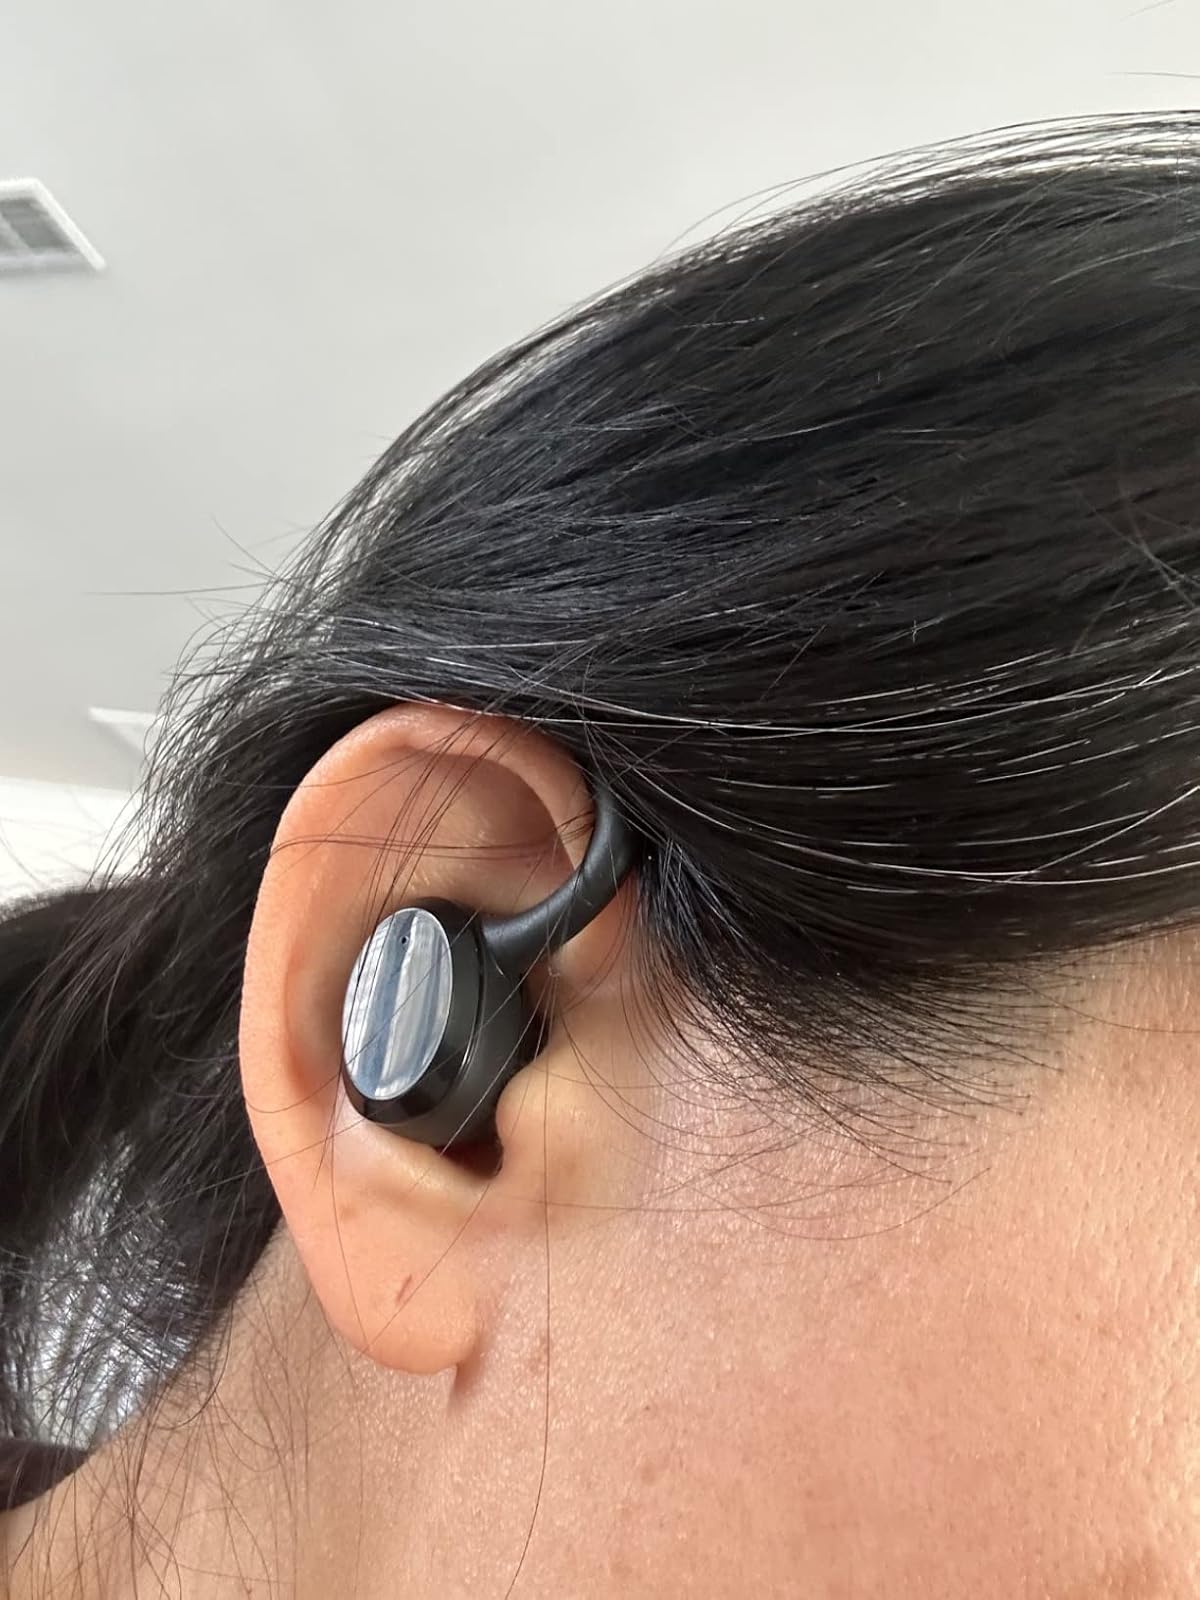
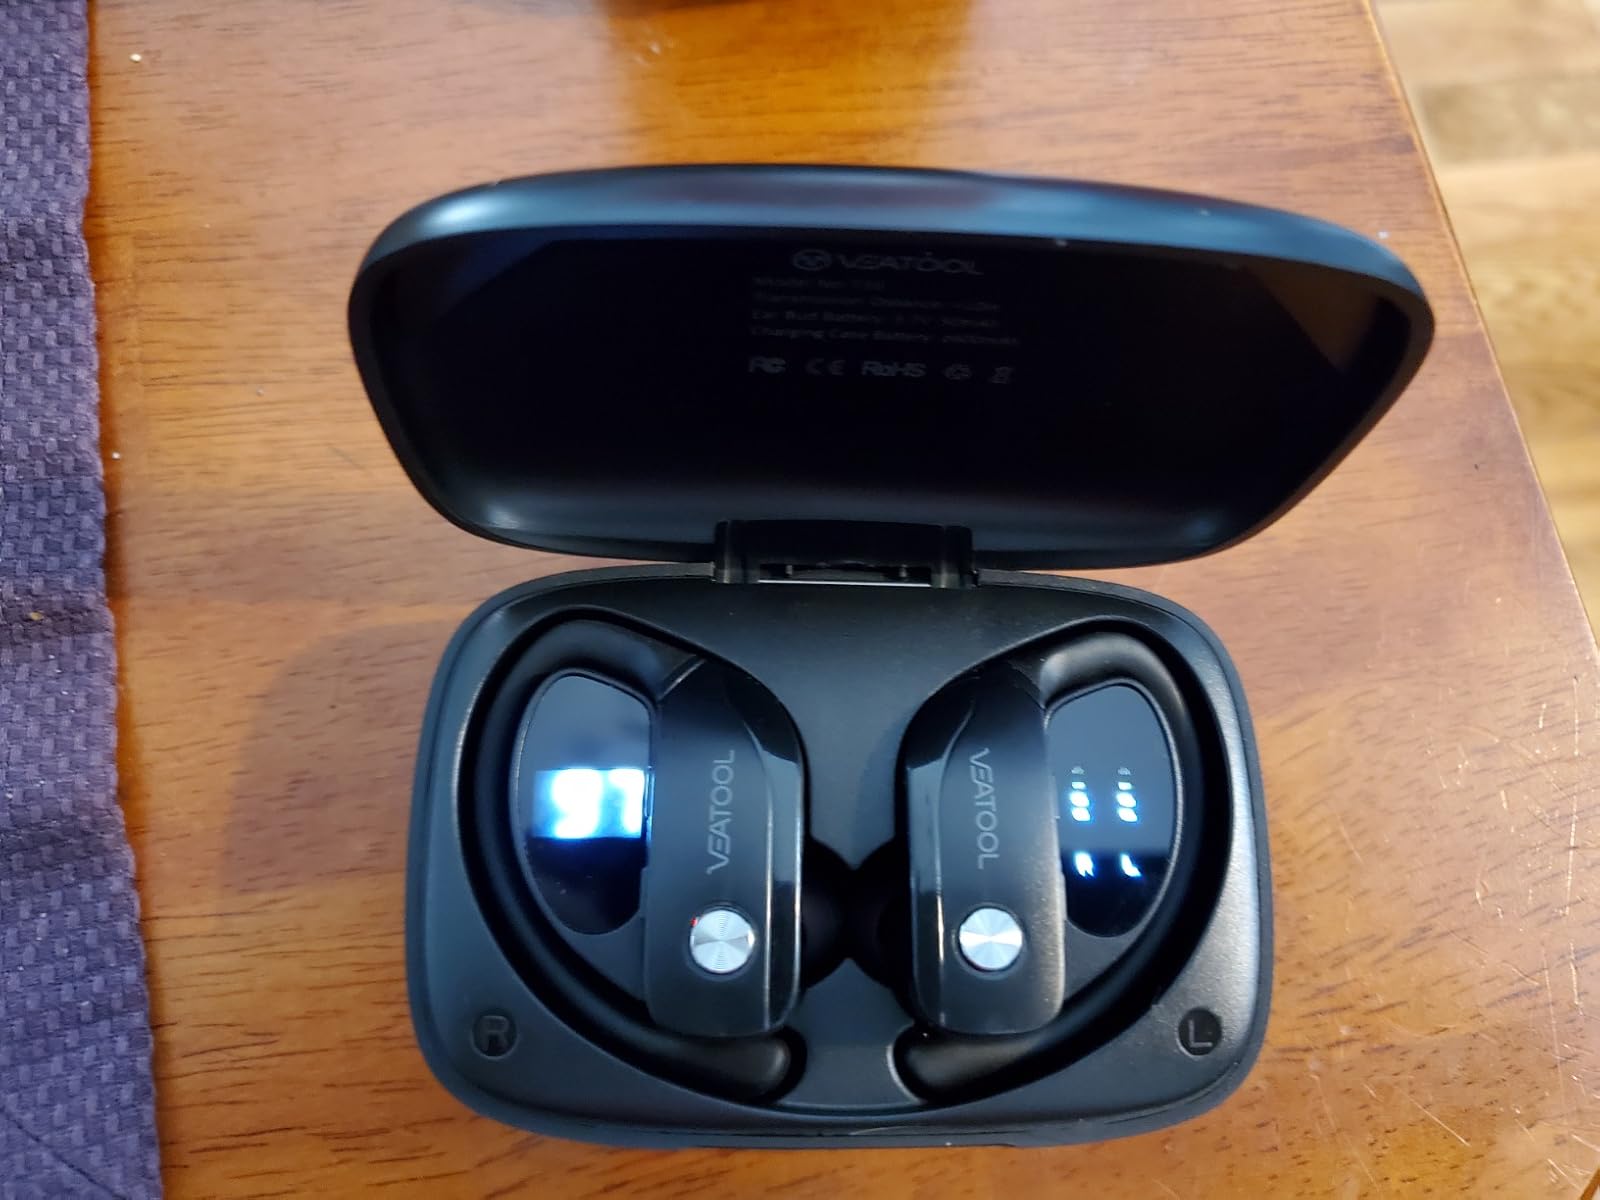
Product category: earbuds
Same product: no